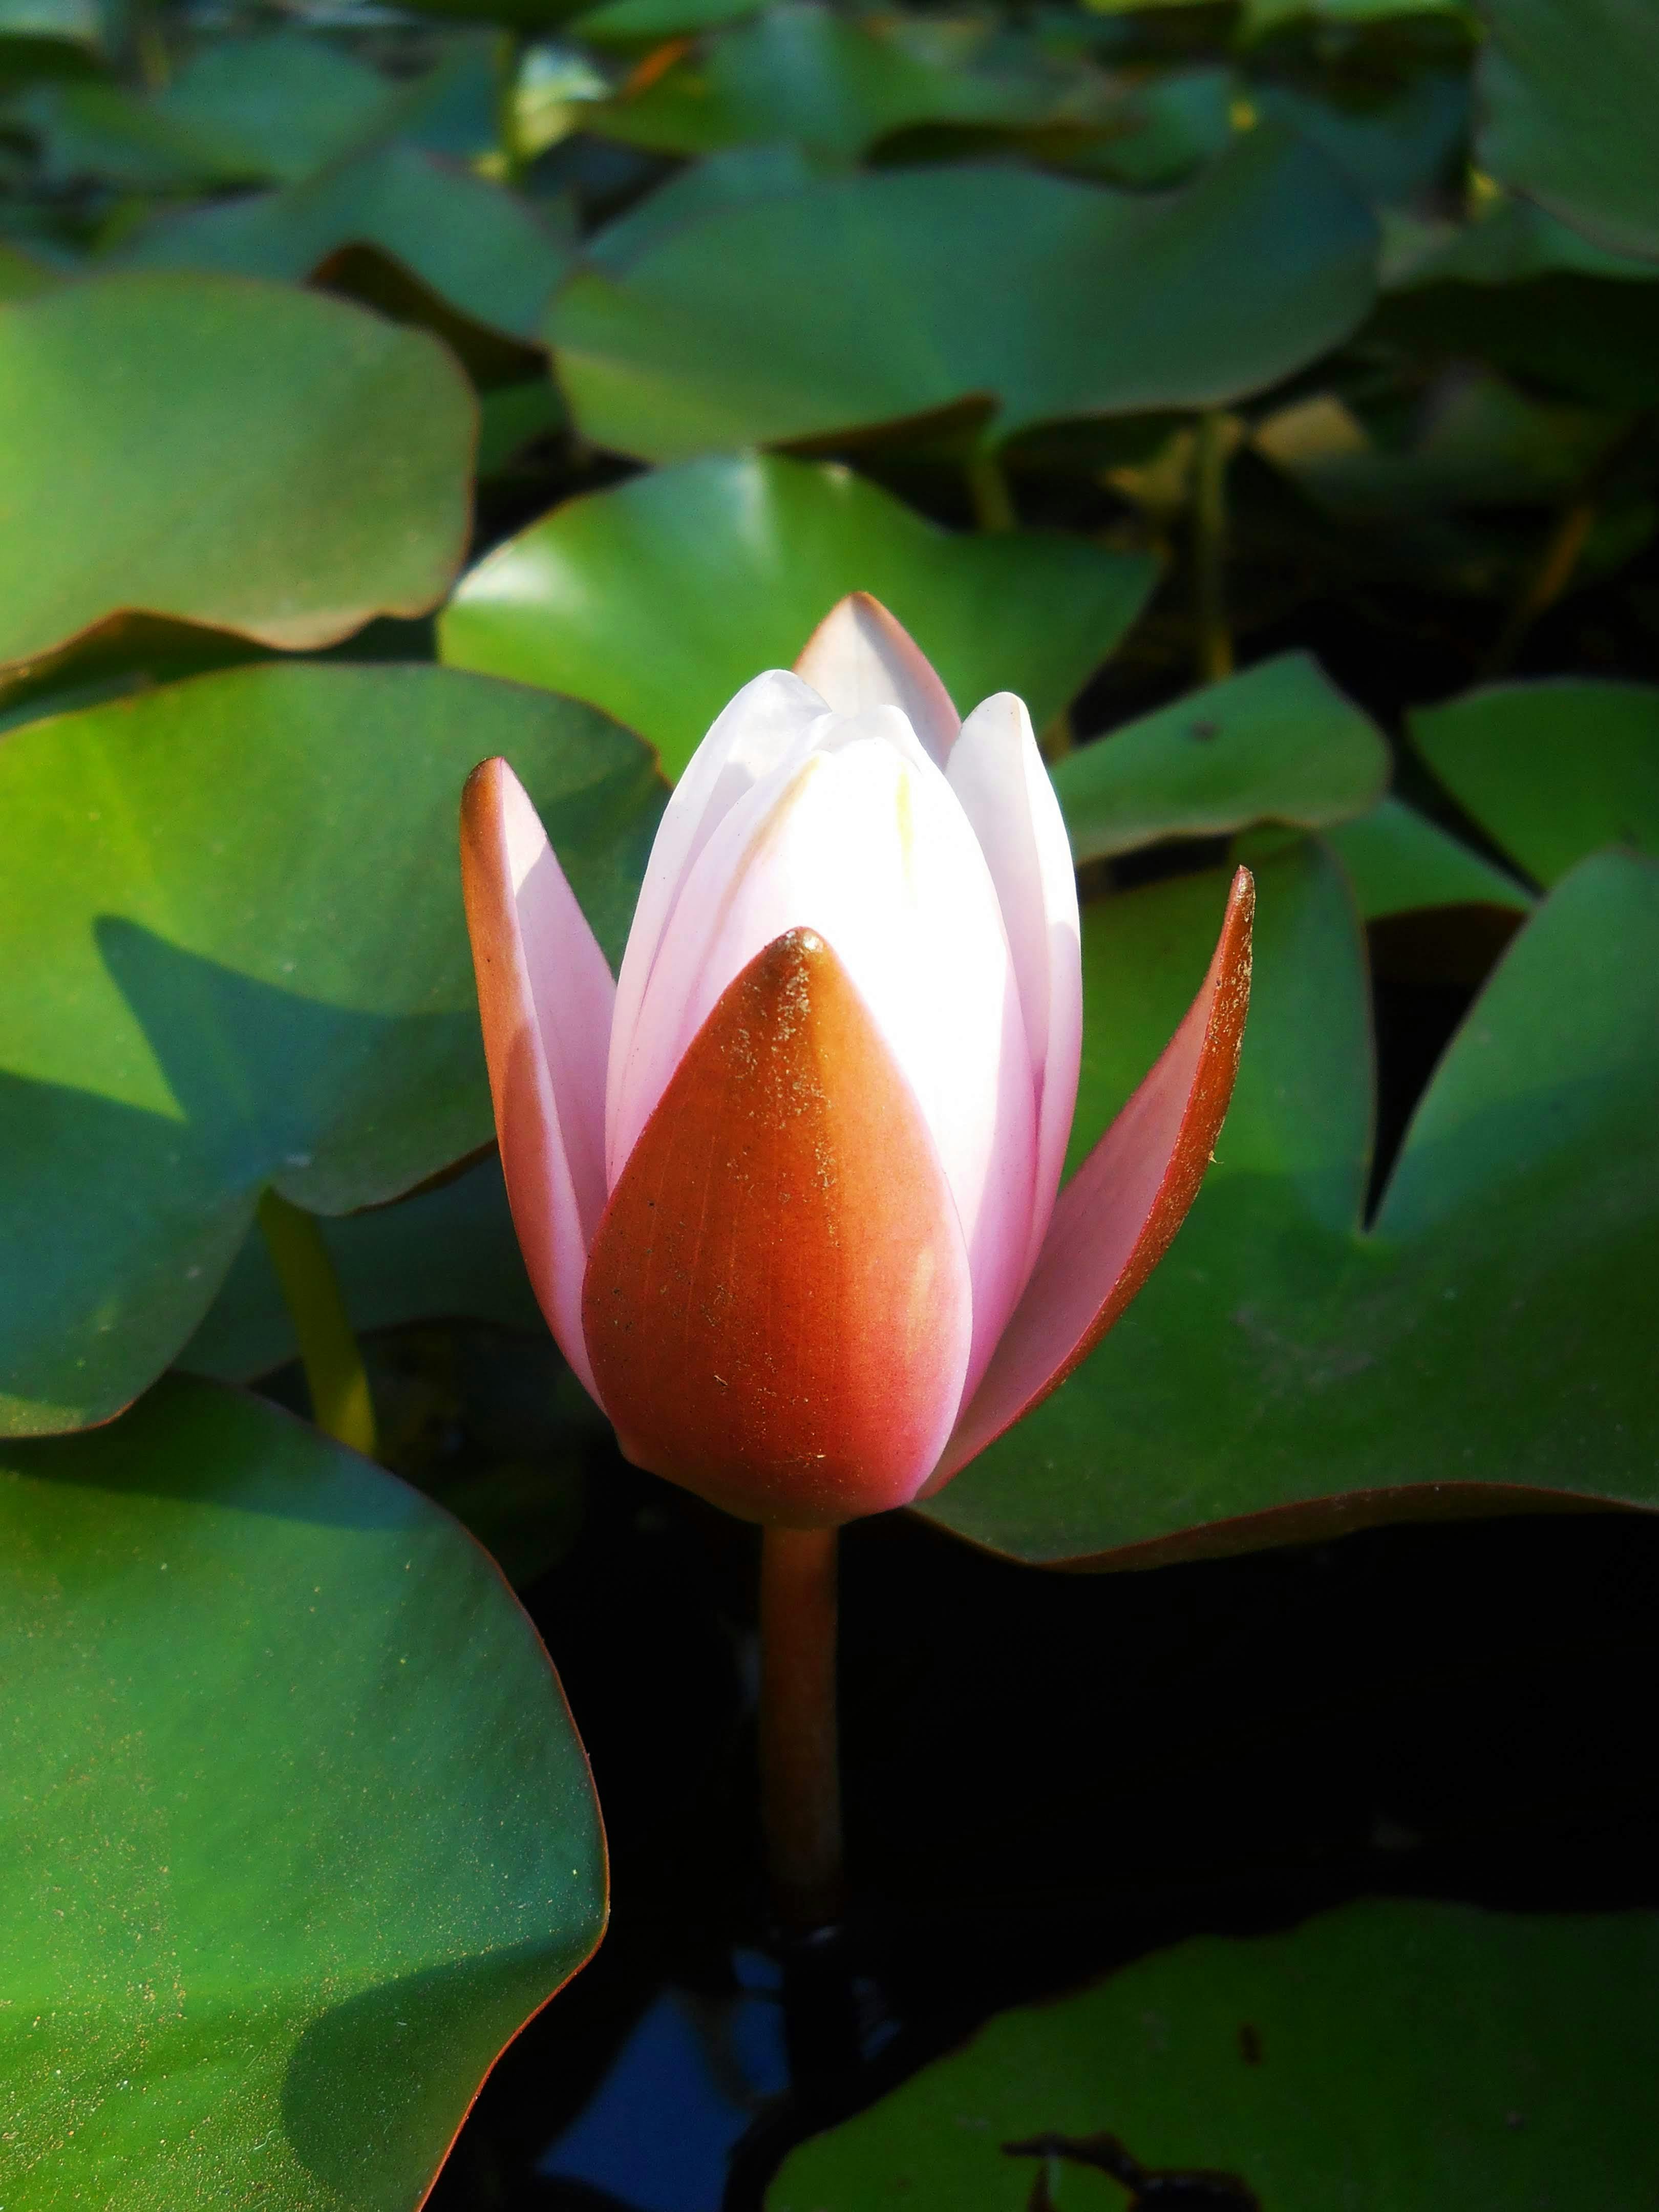
flower, petal, green, aquatic plant, yellow, pink, lotus, flowering plant, nymphaea nelumbo, plant stem, pond, Pedicel, nelumbonaceae, water lilies, wildflower, wetland, Fragrant water lily, macro photography, perennial plant, still life photography, dicotyledon, proteales, lilies